Gabrielle Lord

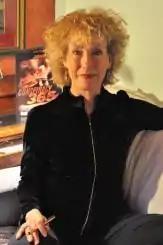

Gabrielle Craig Lord (born 1946) is an Australian writer who has been described as Australia's first lady of crime. She has published a wide range of writing including reviews, articles, short stories and non-fiction, but she is best known for her psychological thrillers.